Women's Air Raid Defense

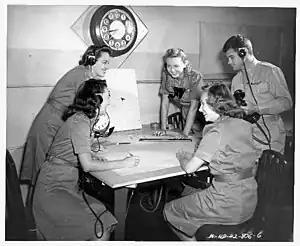
Women from WARD share a laugh.

Women's Air Raid Defense (WARD) was a World War II civilian organization that worked with the military to provide air defense for Hawaii. It formed in December 1941 after the attack on Pearl Harbor. Women volunteered in order to allow men to be freed from air defense work to go onto combat roles. WARD was the only civilian organization employed by the military for the purpose to replace men in active duty. It was disbanded after the end of WWII.